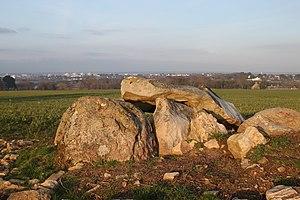
Dolmen de Kerhenry, Fr-56-Arradon.
Le dolmen de Kerhenry est un dolmen en ruine situé dans la commune d'Arradon, dans le Morbihan. Il est considéré comme le plus ancien monument de la commune.